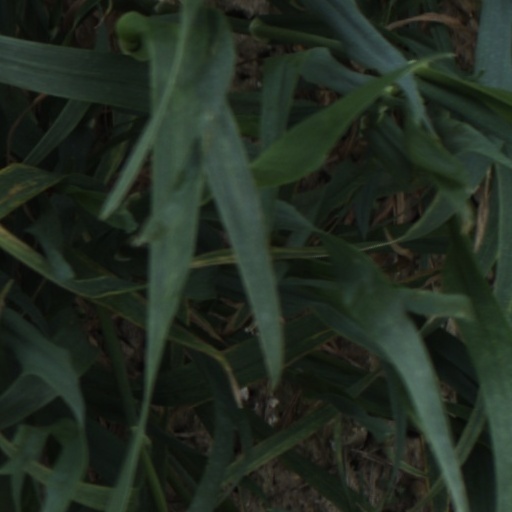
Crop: wheat